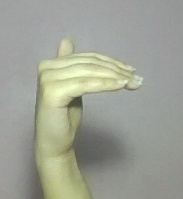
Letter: khaa